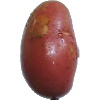
Label: Potato Red Washed 1